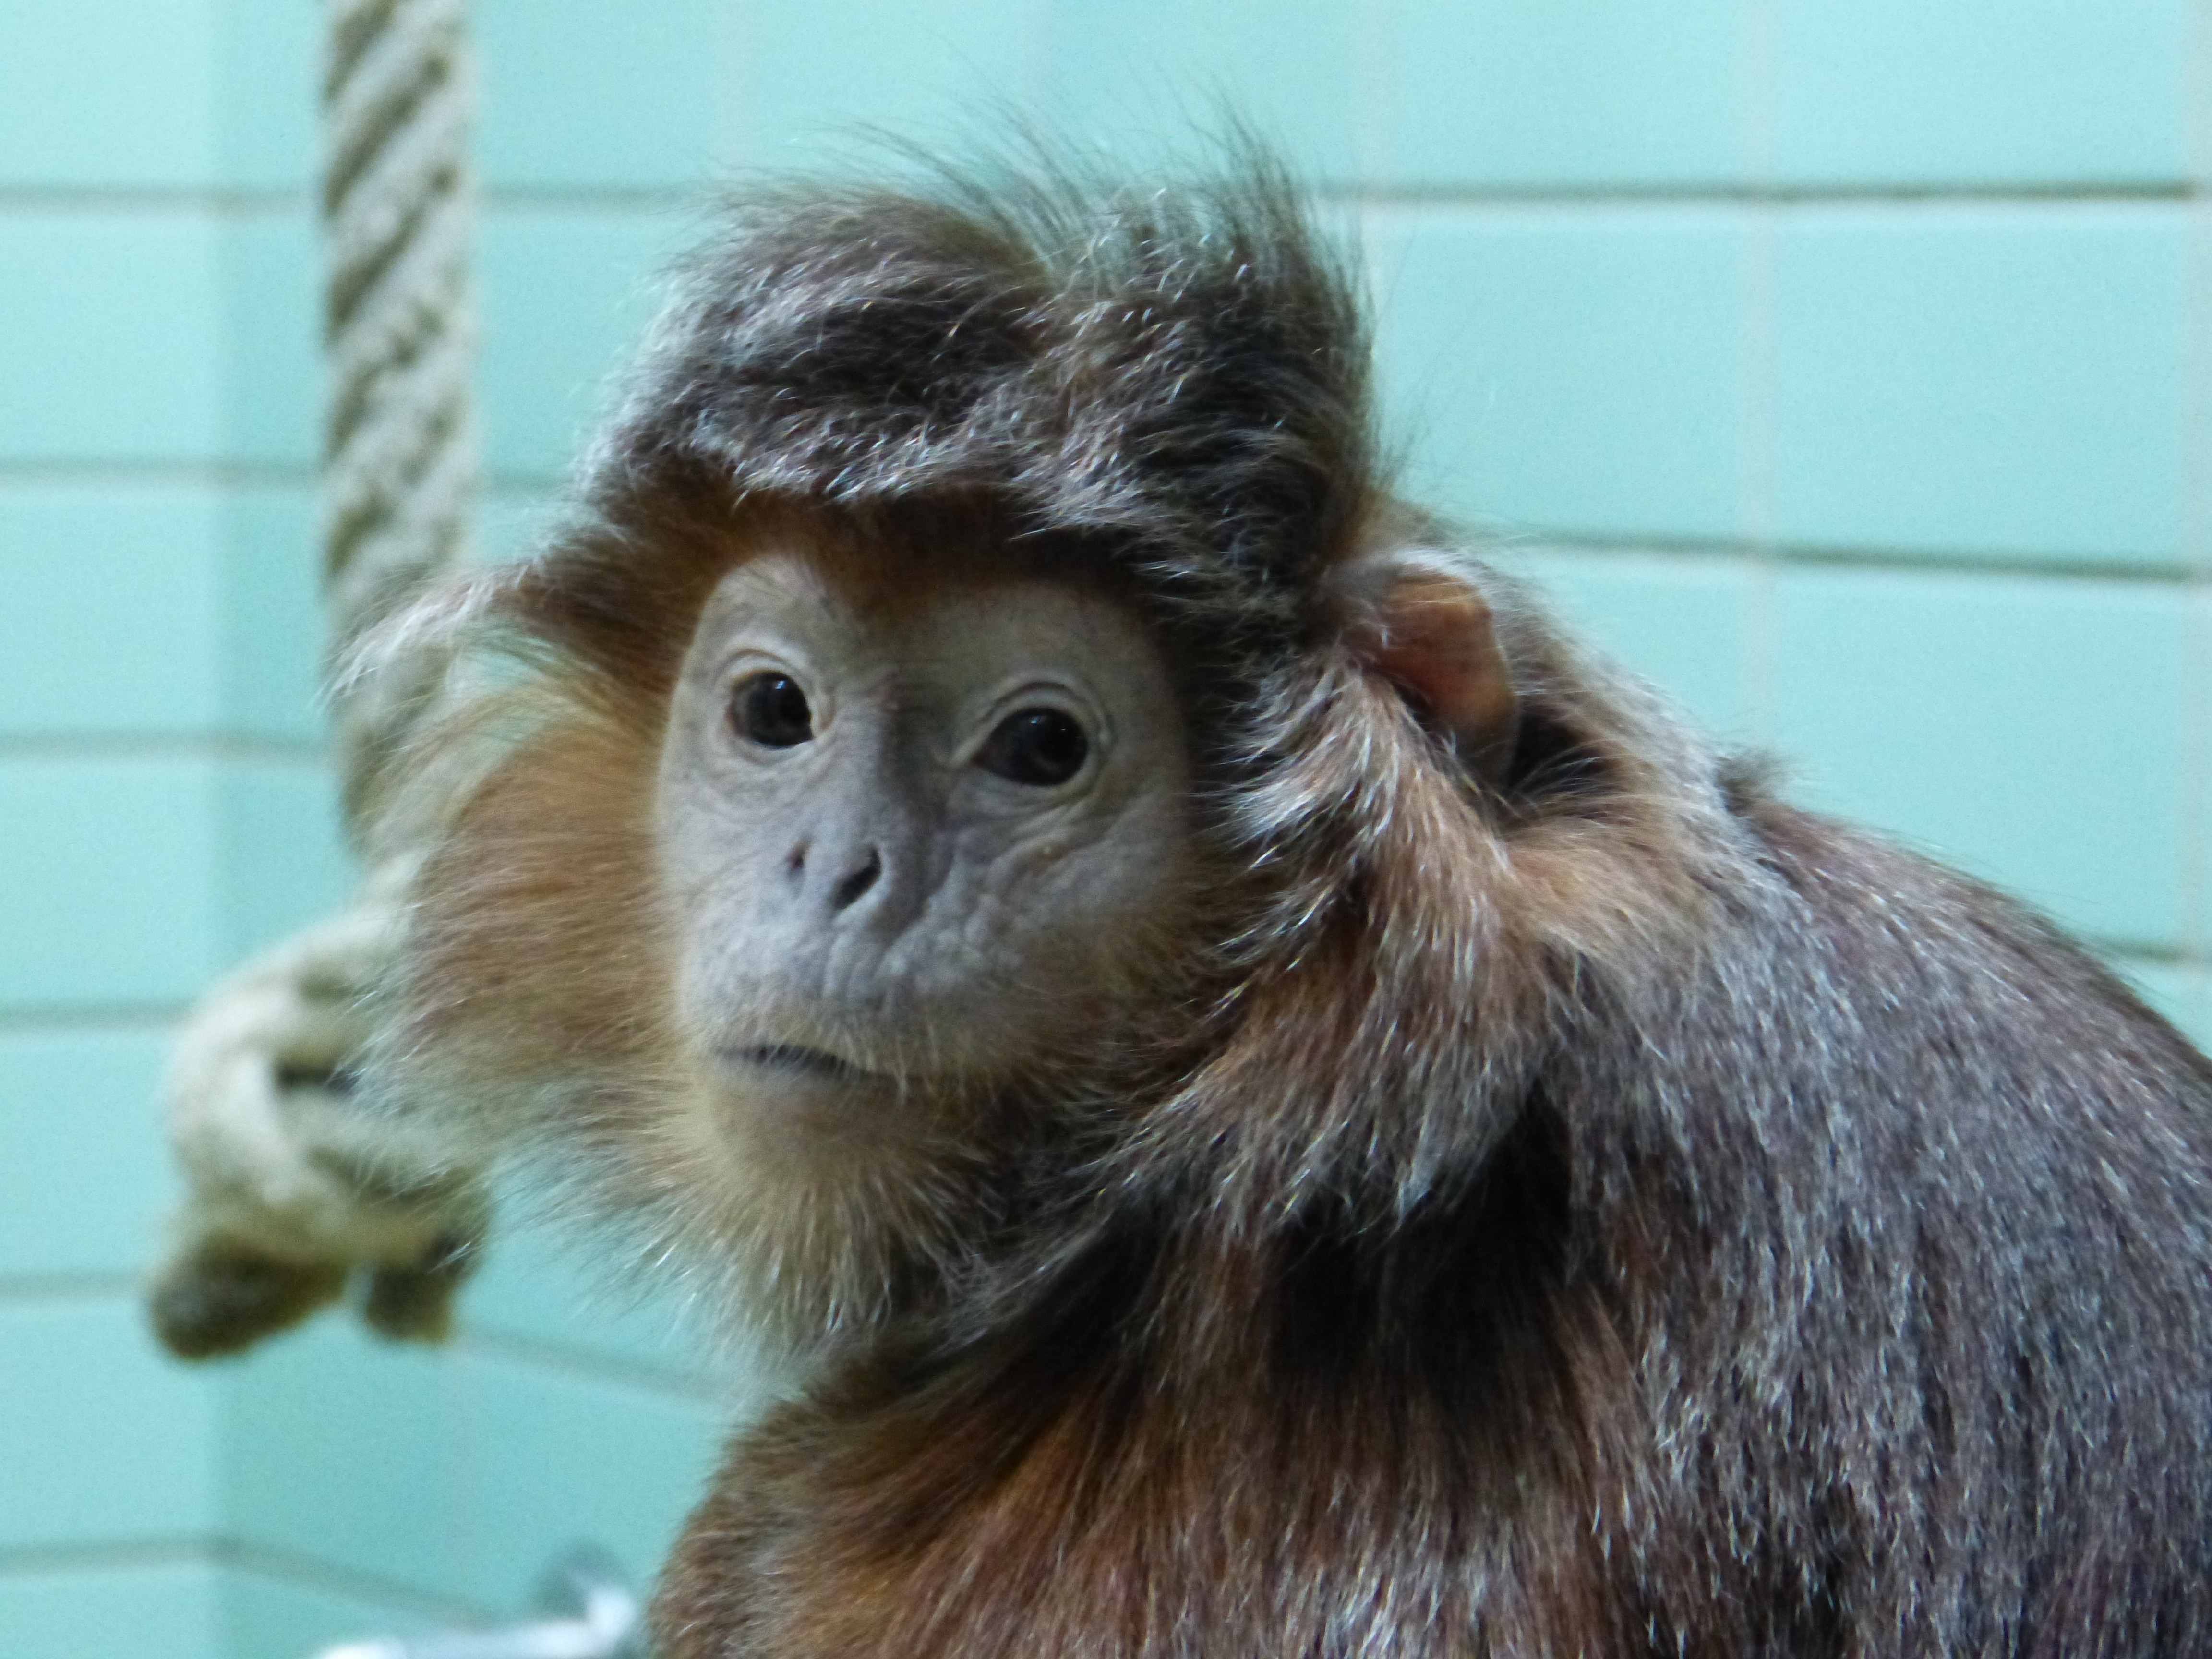
animal, mammal, monkey, fauna, primate, vertebrate, macaque, marmoset, new world monkey, lutung